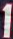
Number: 1